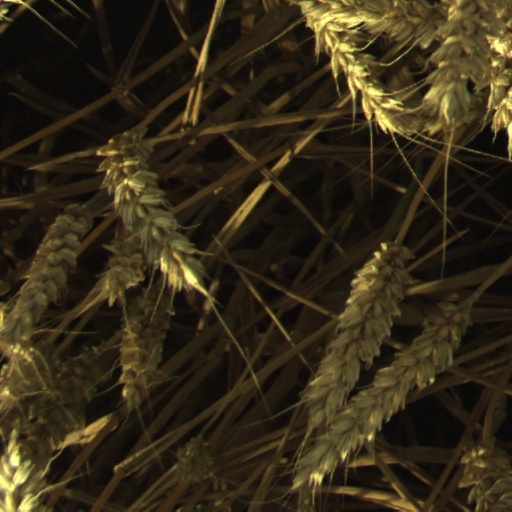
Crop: wheat